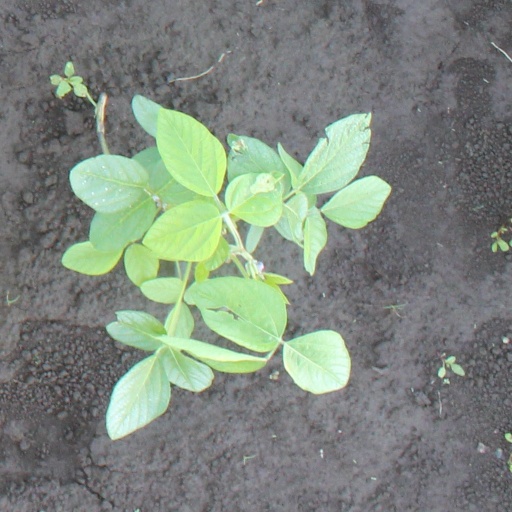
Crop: soybean